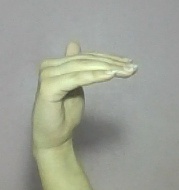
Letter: khaa